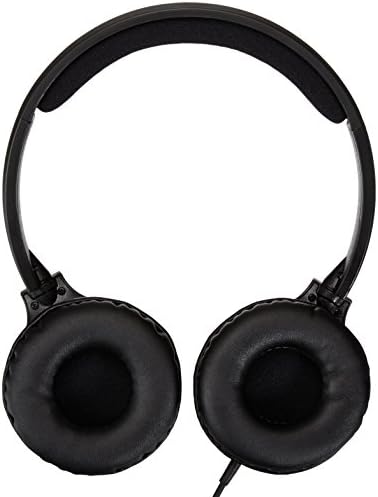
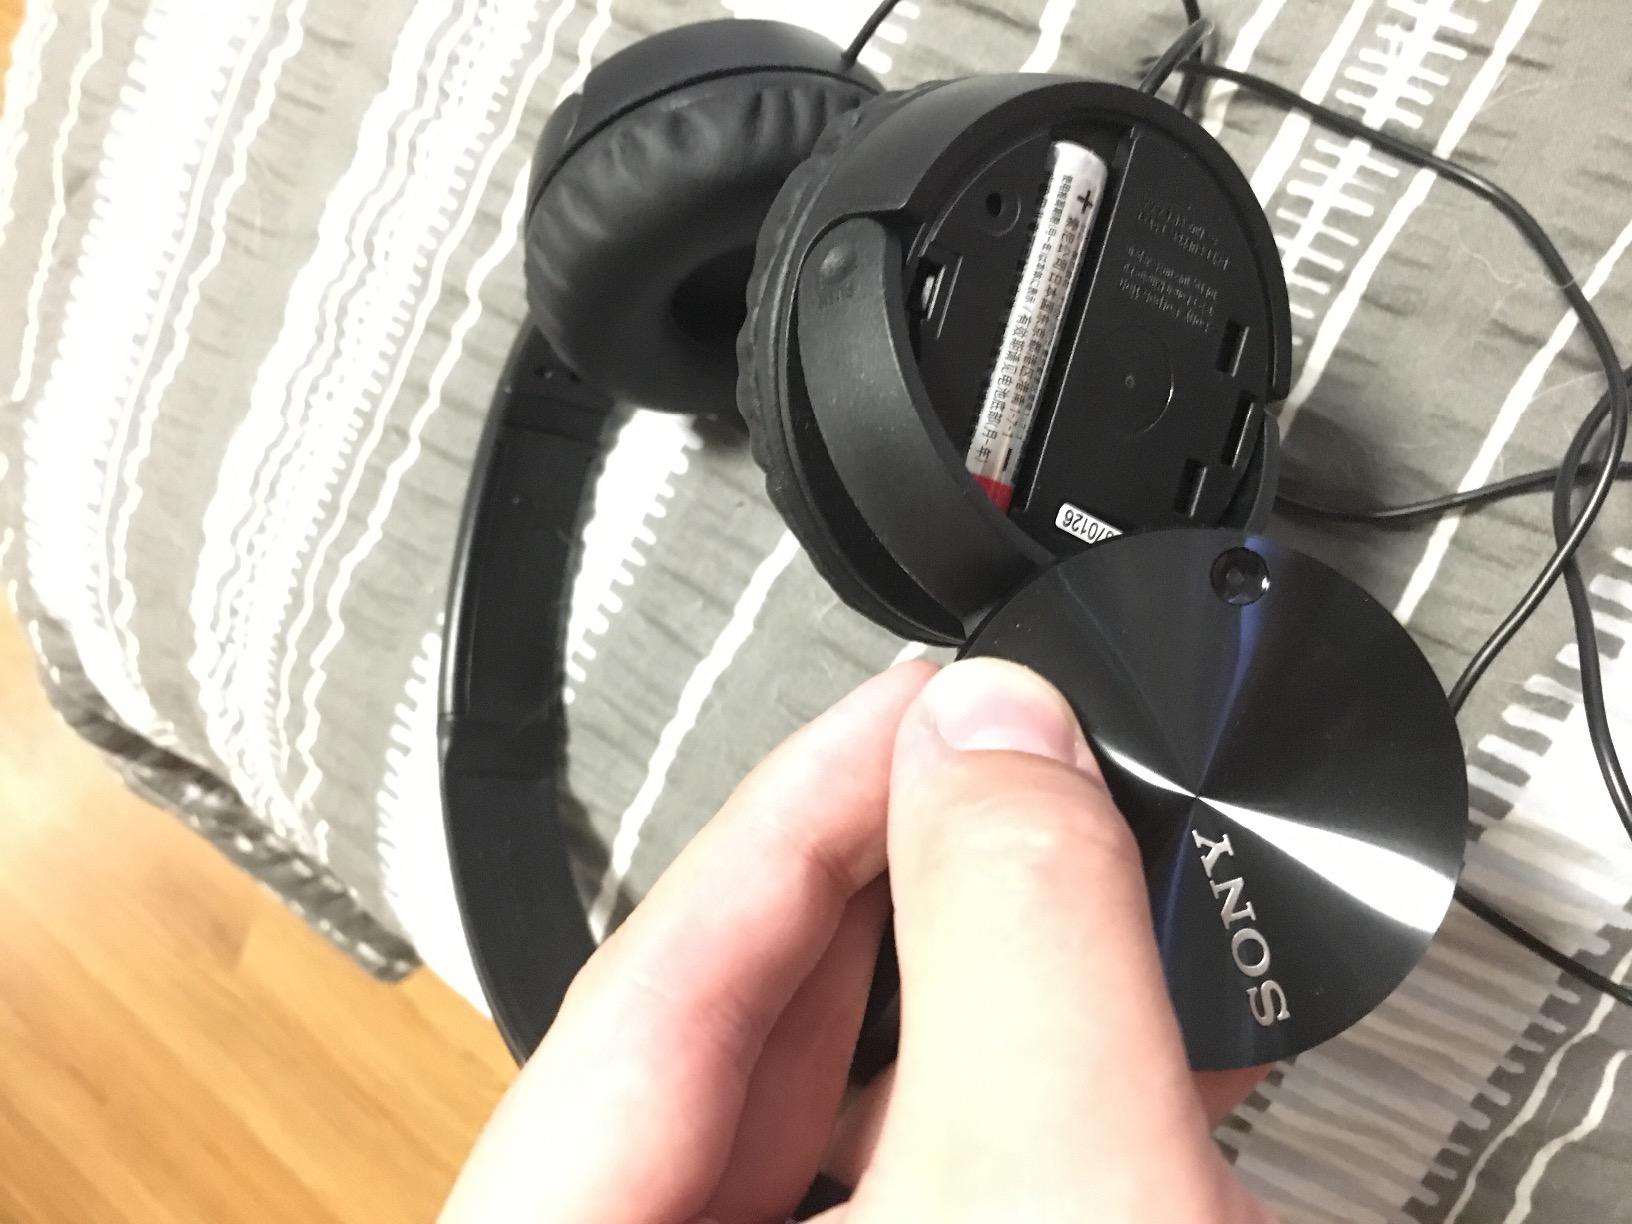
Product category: headphones
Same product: no